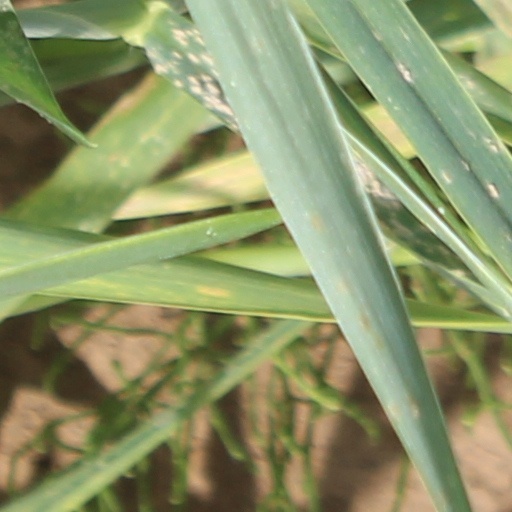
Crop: wheat